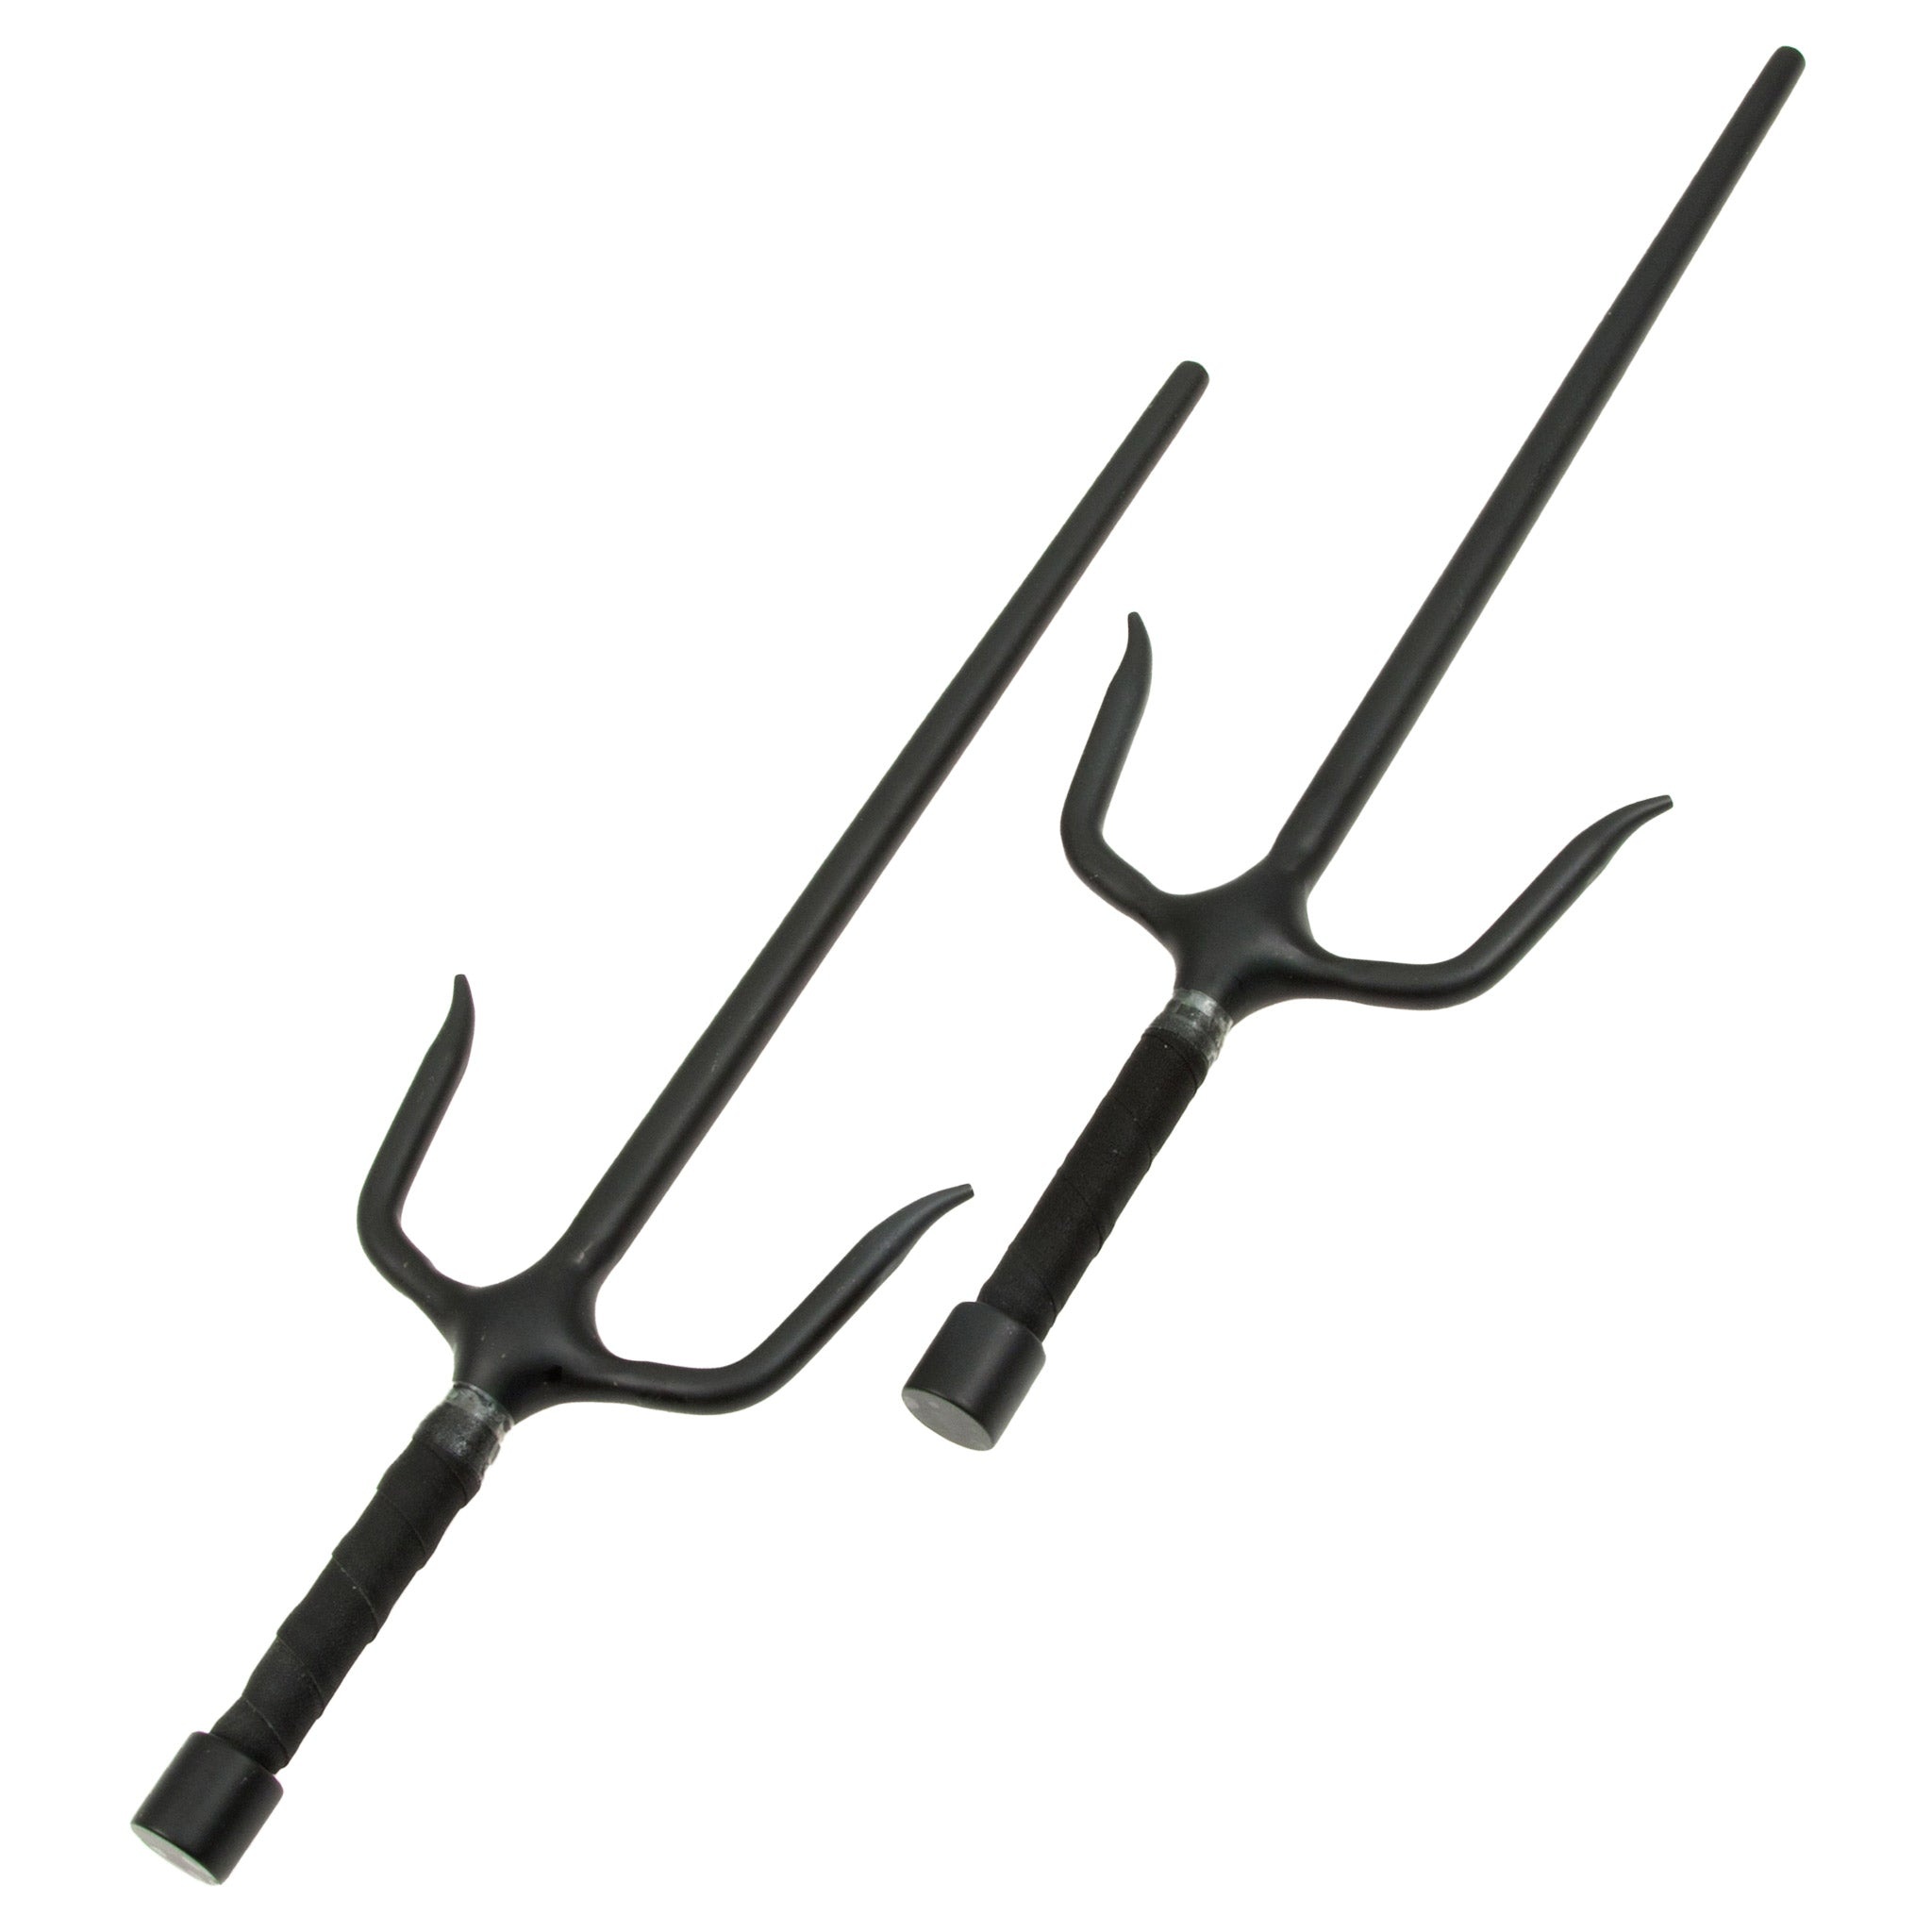
Round Black Sai
Made of forged steel with a black finish Sold in pairs Leather wrapped handles Cylindrical in shape with a cylindrical end Made of forged steel with a black finish. Sold in pairs. Leather wrapped handles. Cylindrical in shape with a cylindrical end. To measure sai: Hold the handle in the hand with the blade extending backward along the forearm toward the elbow. The blade should extend one inch past your elbow. The handle is approximately 5" long.
Brand: ProForce
Category: Sporting Goods > Athletics > Boxing & Martial Arts > Martial Arts Weapons > Sais